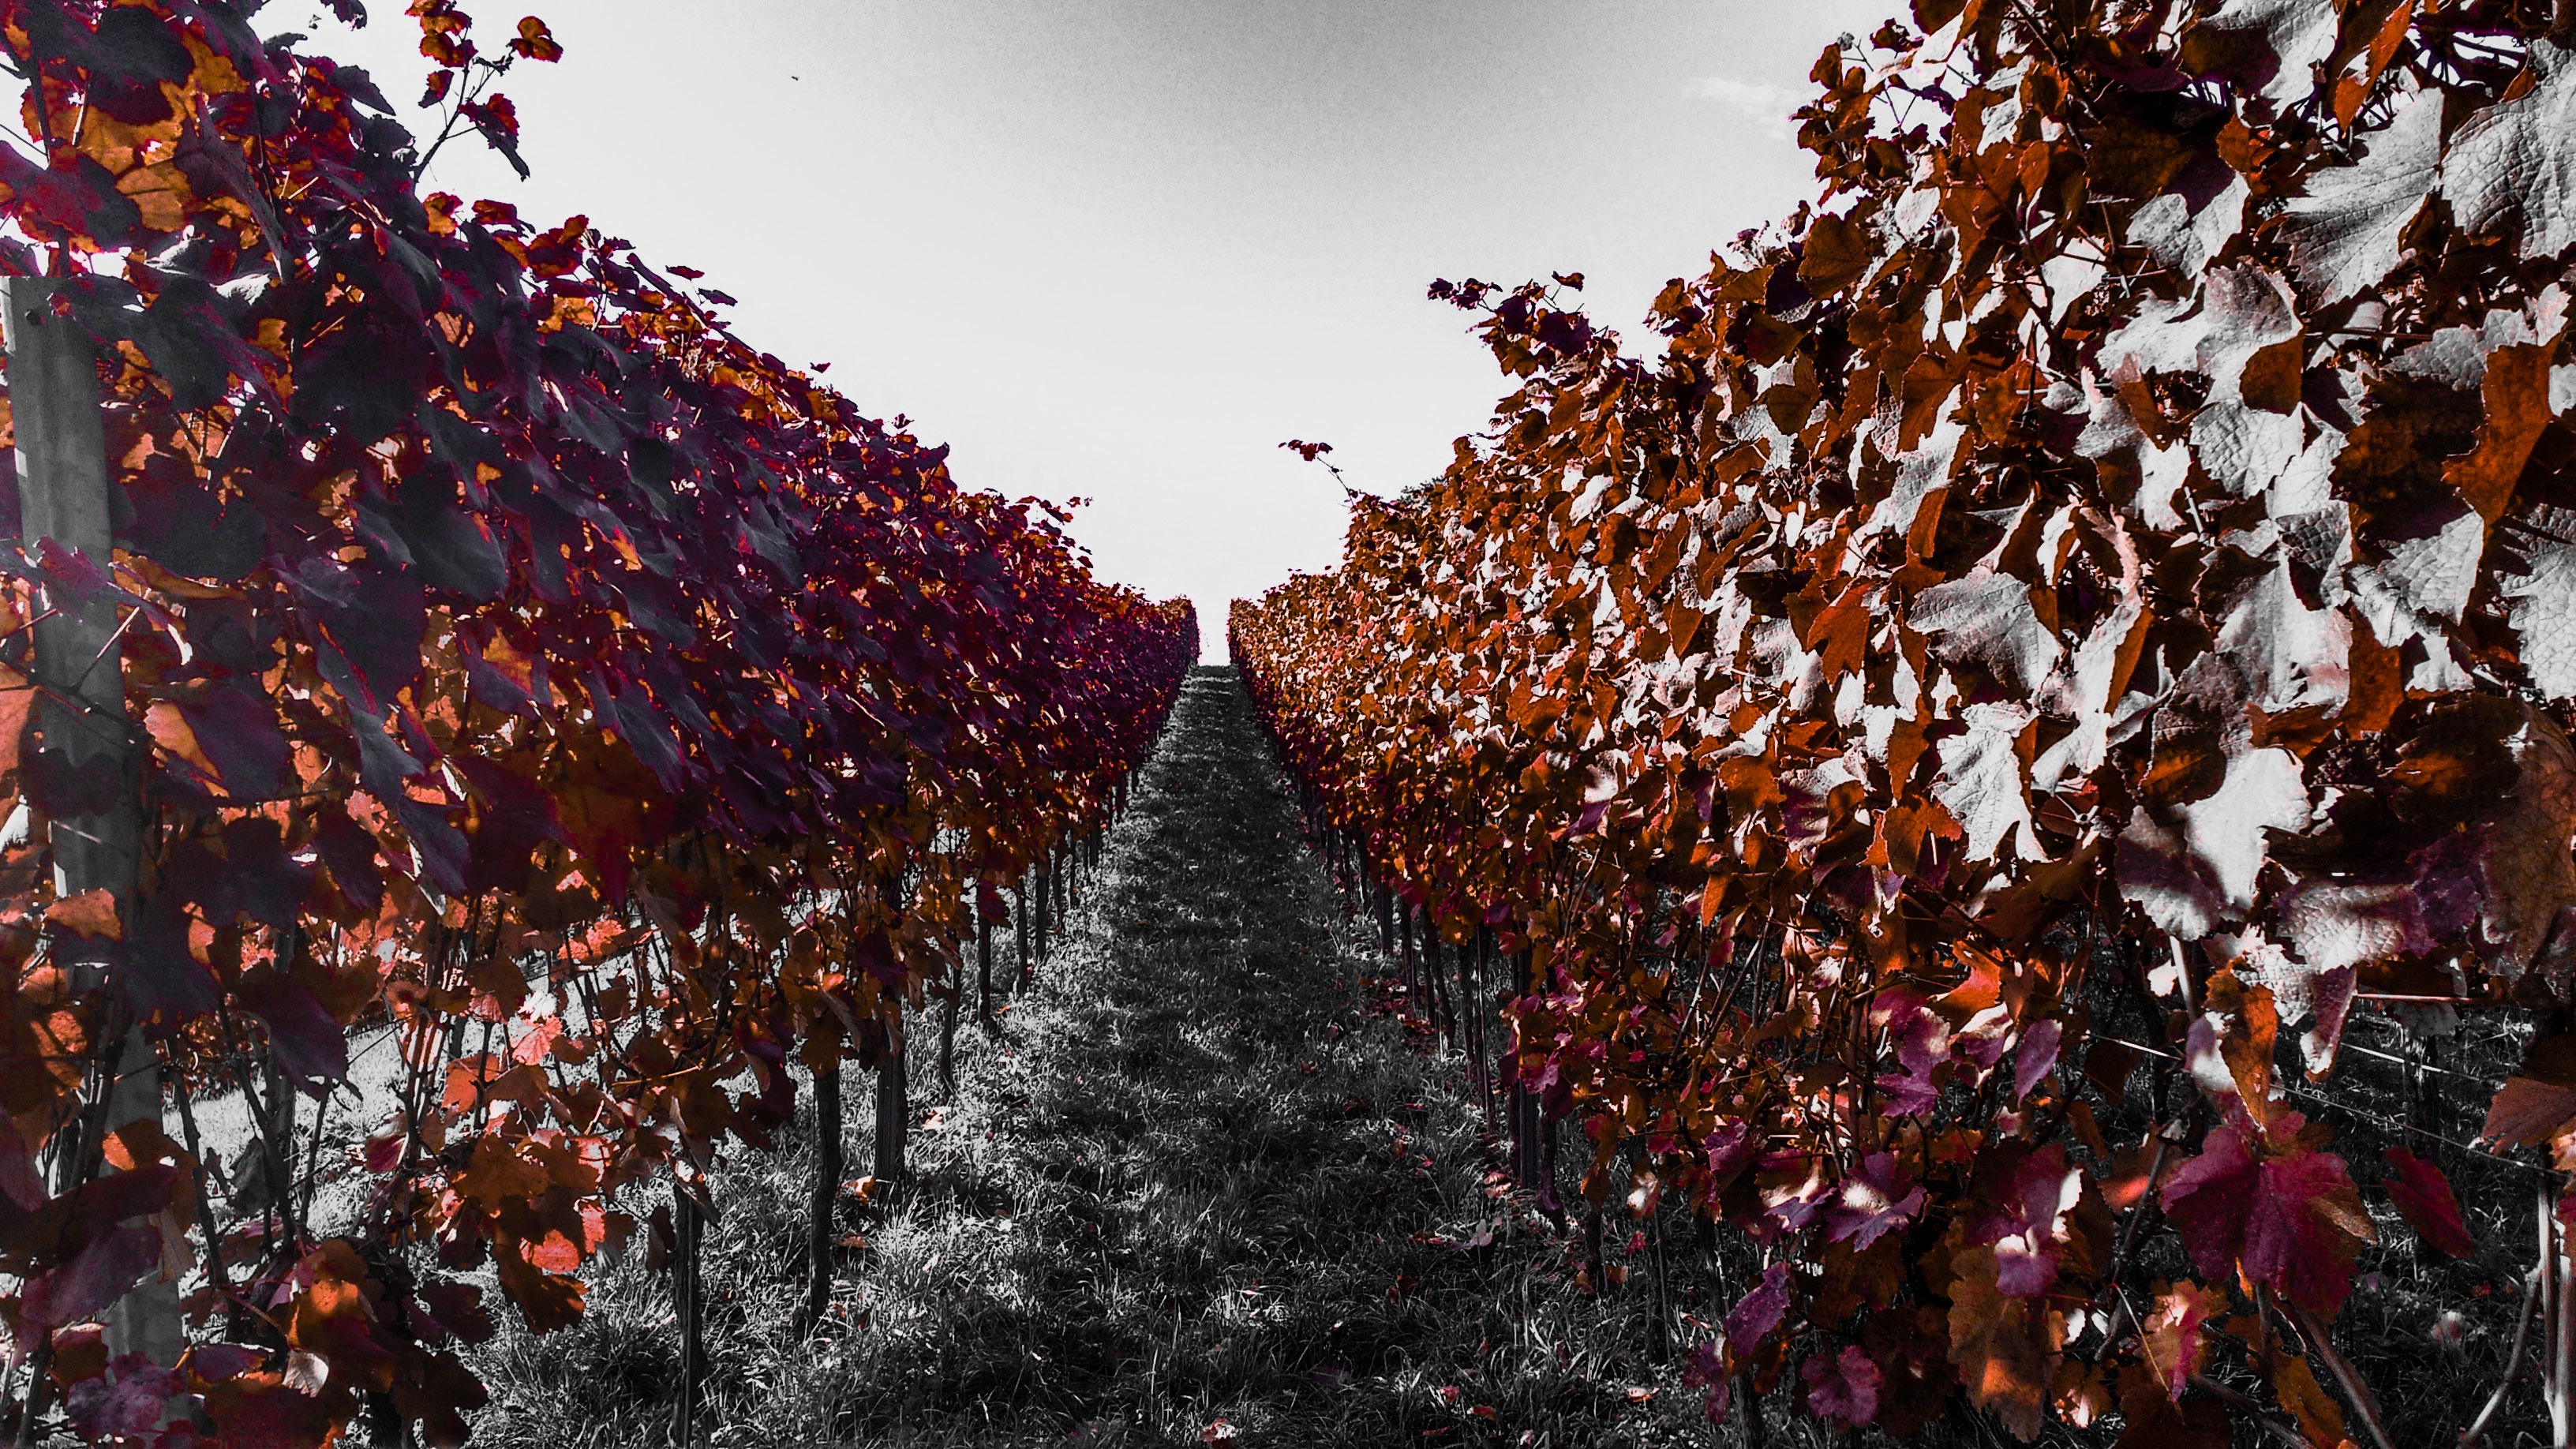
tree, winter, plant, sunlight, leaf, flower, crowd, red, color, autumn, season, woody plant